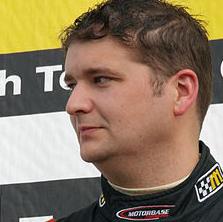
Age: 30